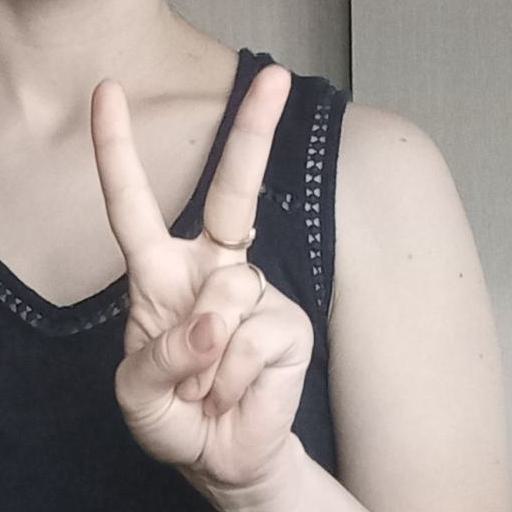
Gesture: peace